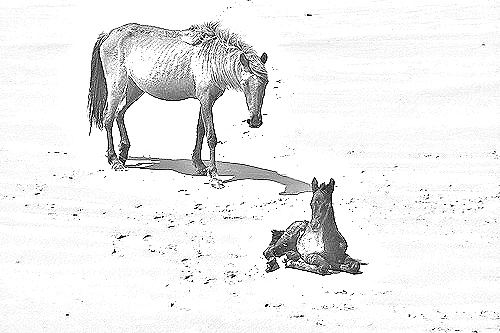
Portrait style: Sketch Portrait